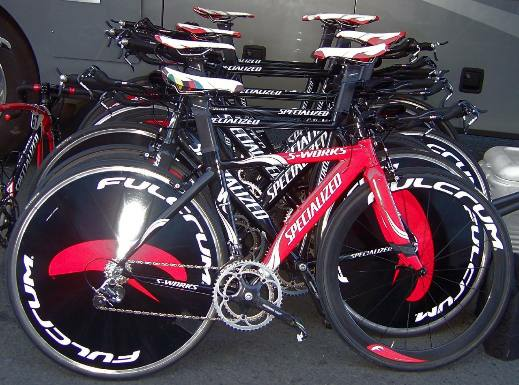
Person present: No